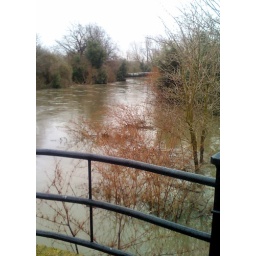
trees under water